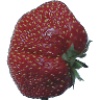
Label: strawberry_wedge